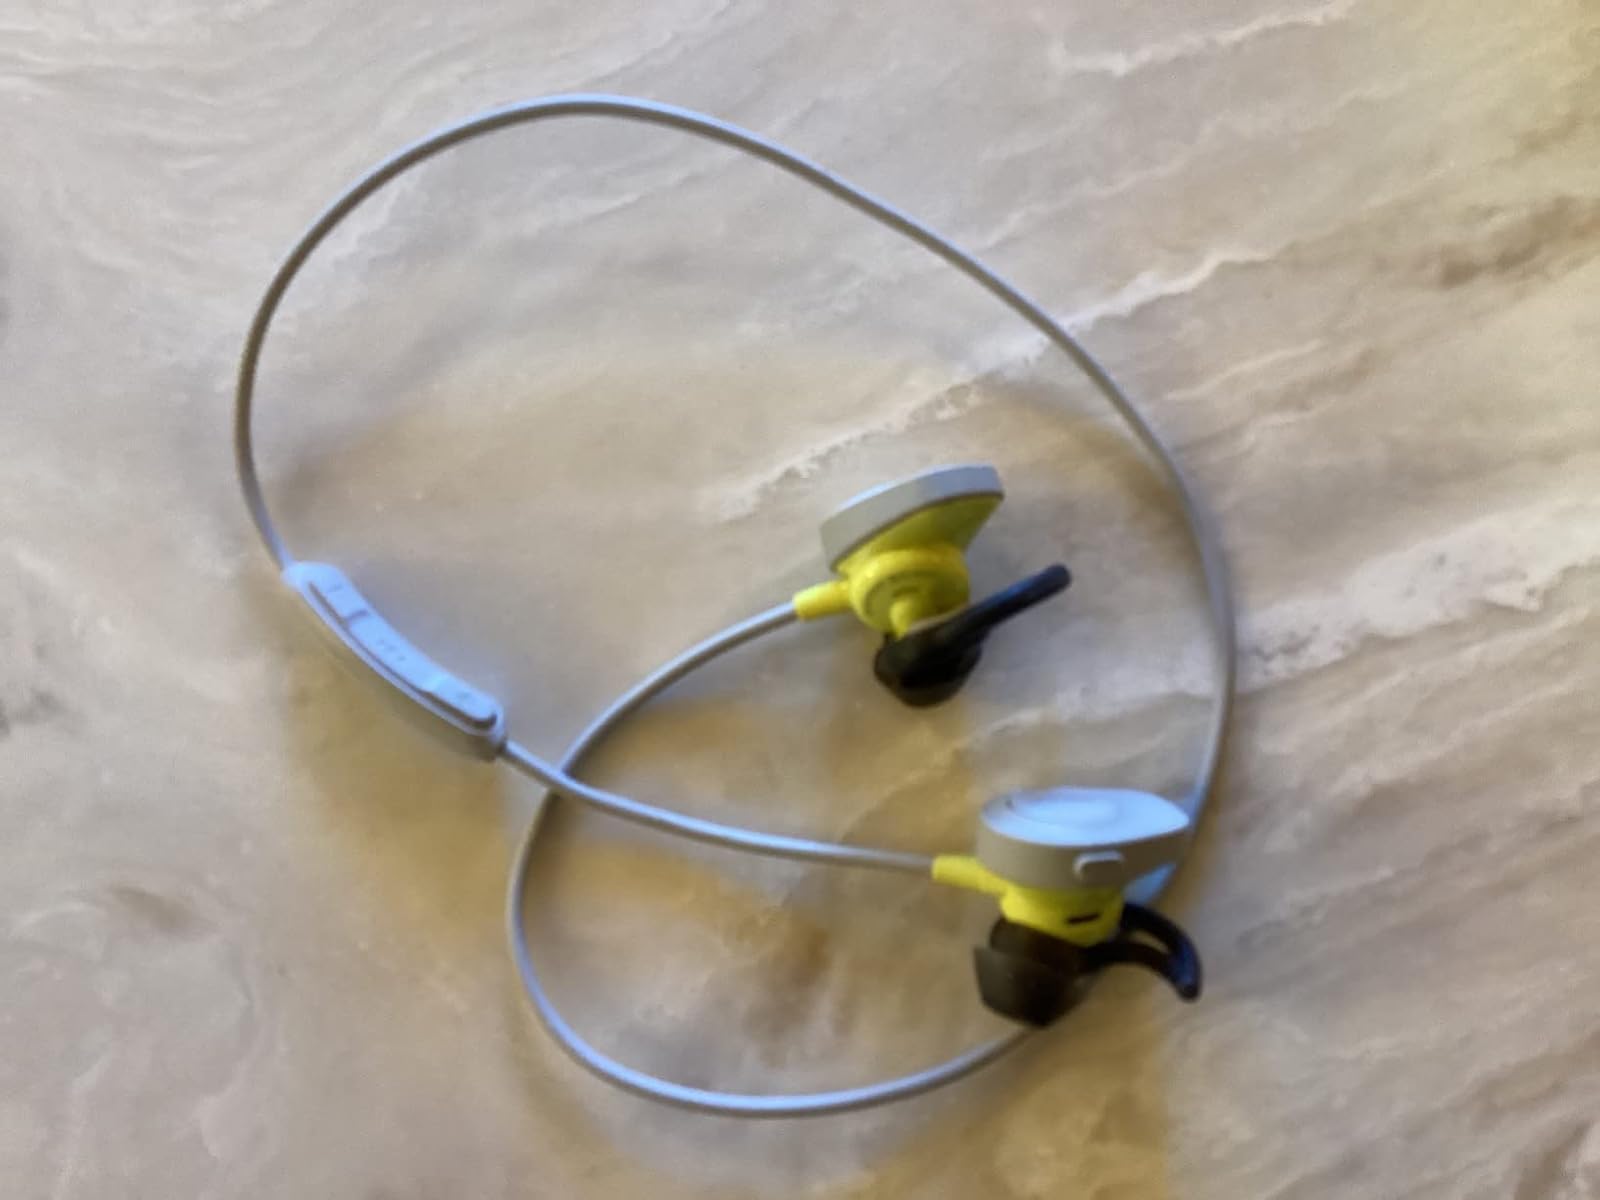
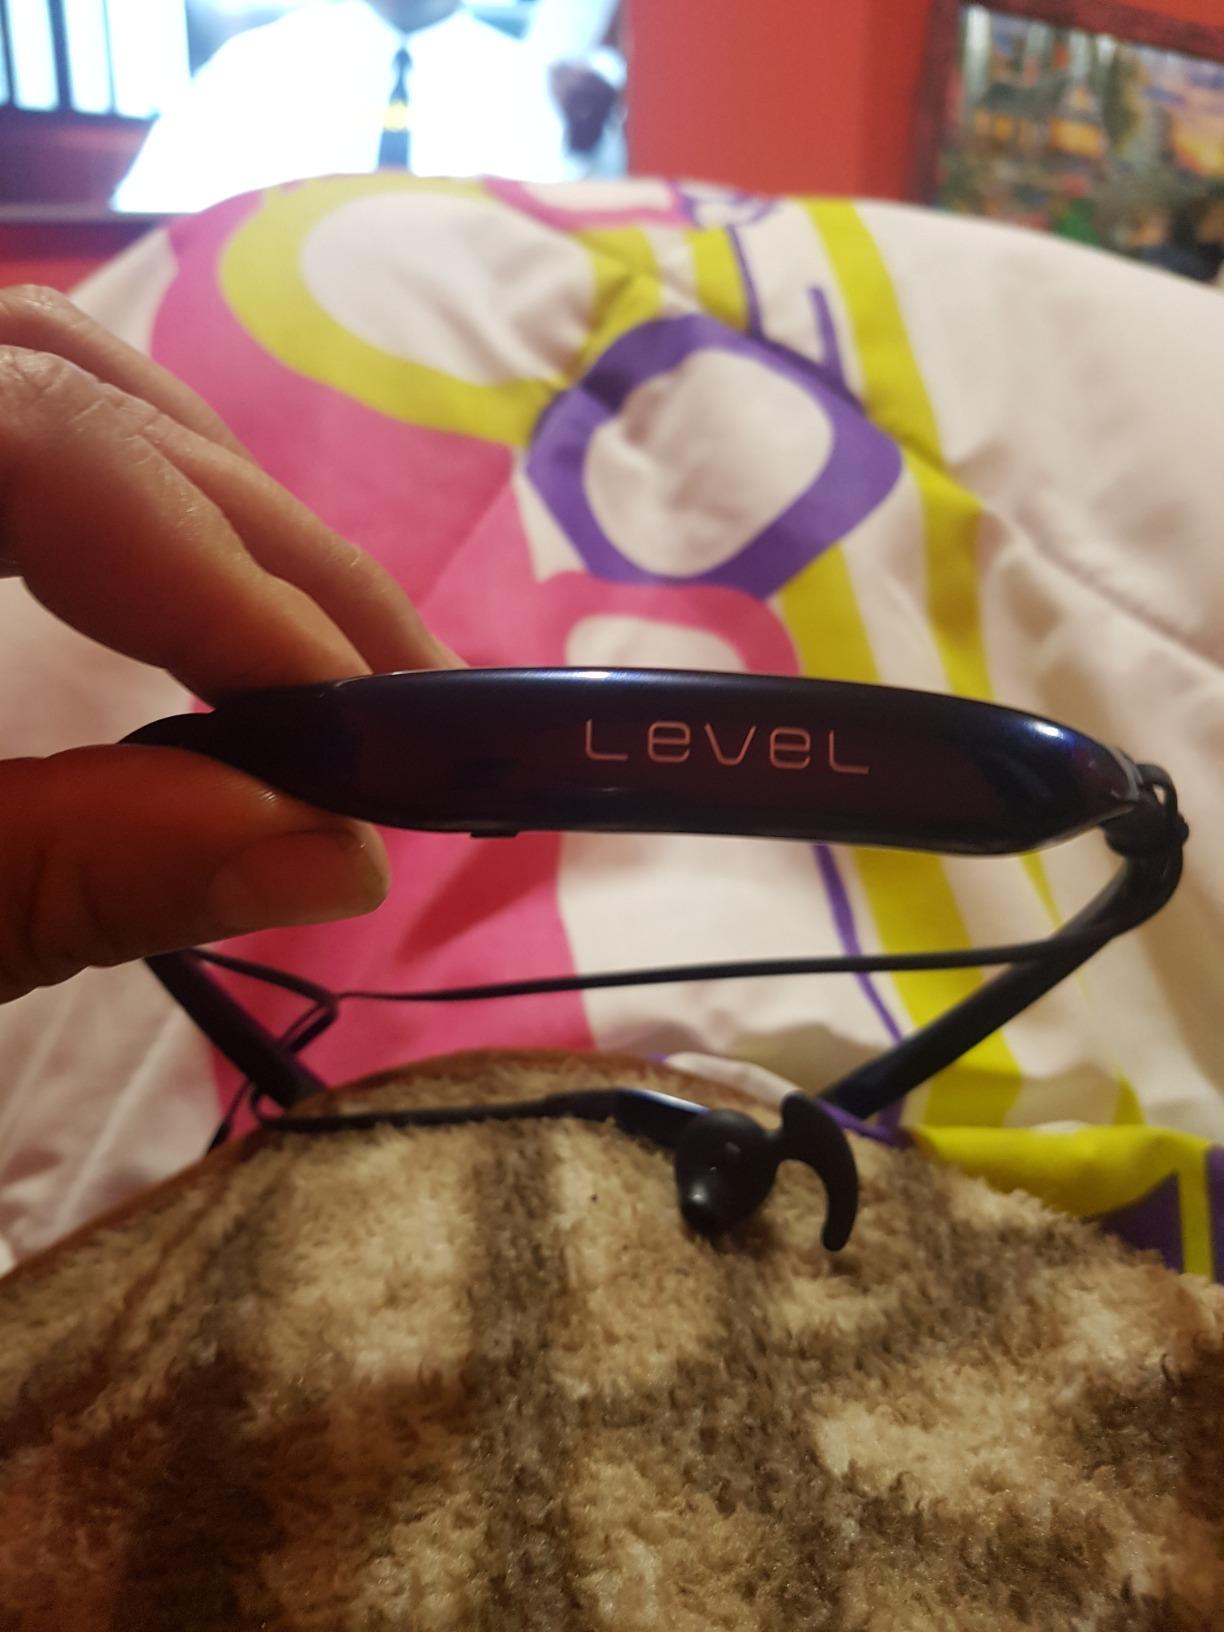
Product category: headphones
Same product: no